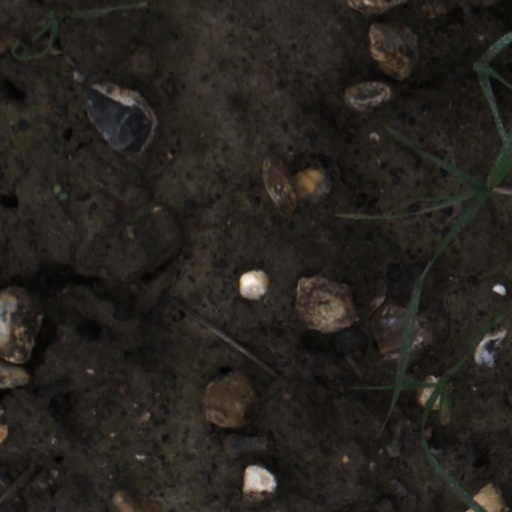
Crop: wheat